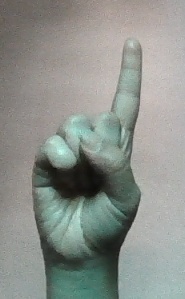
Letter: bb